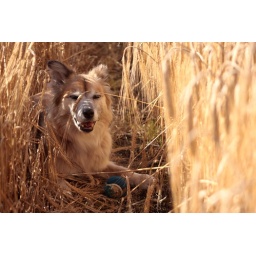
Jade the dog in barley field Cardross